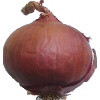
Label: Onion Red 1